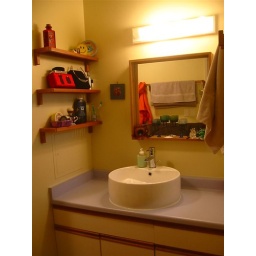
The funky sink in the bathroom